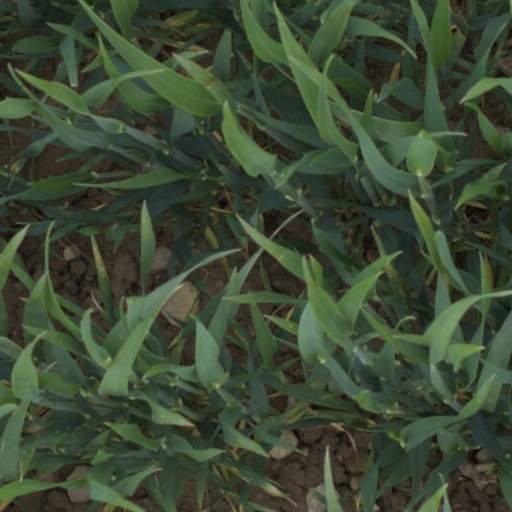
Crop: wheat